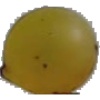
Label: Grape White 3